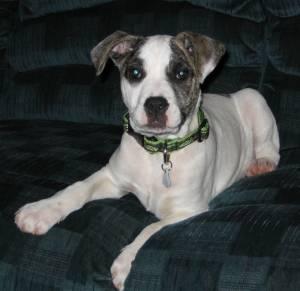
Breed: american pit bull terrier